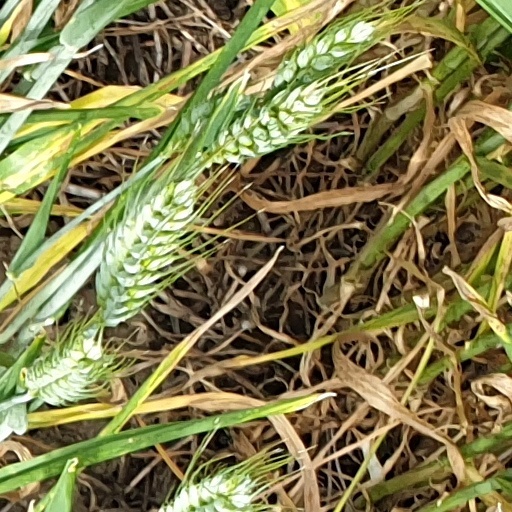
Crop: wheat